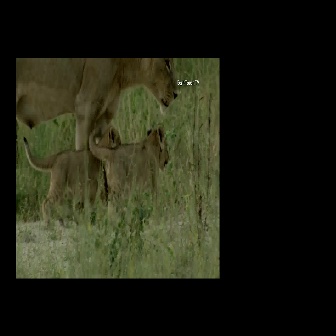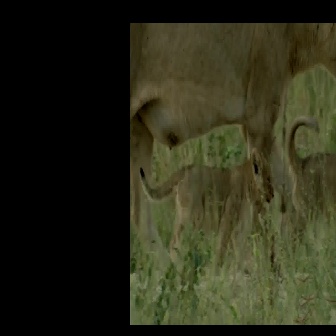
  Please identify the target specified by the bounding box [23,124,124,226] in the first image and locate it in the second image. Return the coordinates in [x_min,y_min,x_max,y_max] format.
Answer: [138,146,274,282]